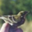
Label: bird